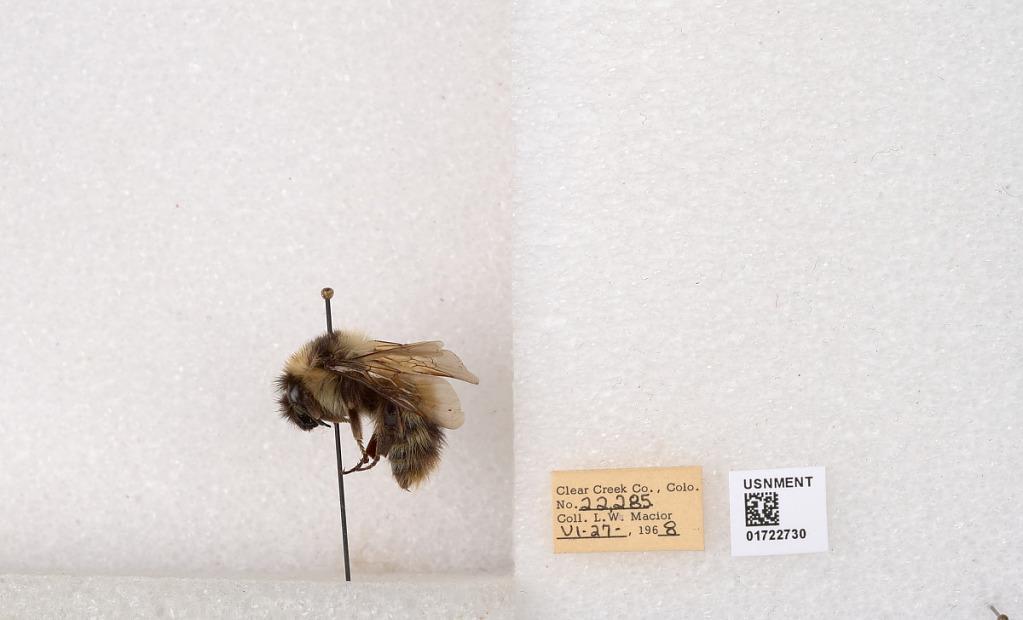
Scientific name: Bombus kirbyellus
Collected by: L. Macior
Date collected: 1968-6-27
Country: United States
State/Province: Colorado
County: Clear Creek
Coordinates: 39.6891, -105.644